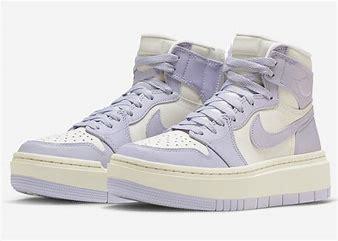
Brand: Jordan
Model: 1 Elevate